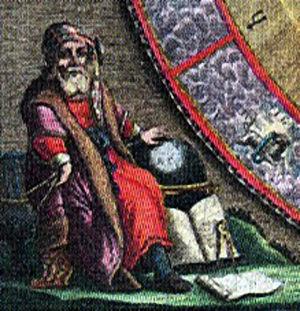
Aristarque de Samos, en grec ancien Ἀρίσταρχος, né à Samos, en Grèce, est un astronome et mathématicien actif dans la première partie du IIIᵉ siècle av. J.-C. On dispose de très peu d'informations biographiques, certains historiens estiment qu'il serait né vers 310 av. J.-C., et mort vers 230 av. J.-C.